Transportation Security Administration

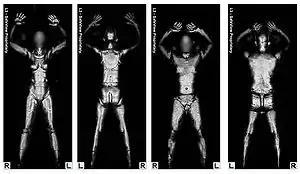
Screenshot from a millimeter wave scanner before they were replaced by stick figure avatars

Passengers are directed to hold their hands above their heads for a few seconds while front and back images are created. If the machine indicates an anomaly to the operator, or if other problems occur, the passenger is required to receive a pat-down of that area.